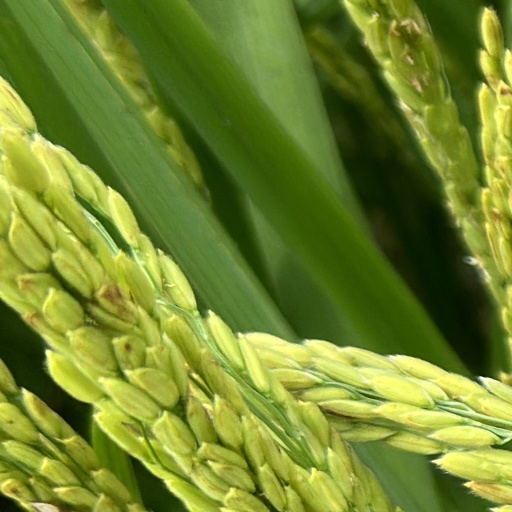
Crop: rice